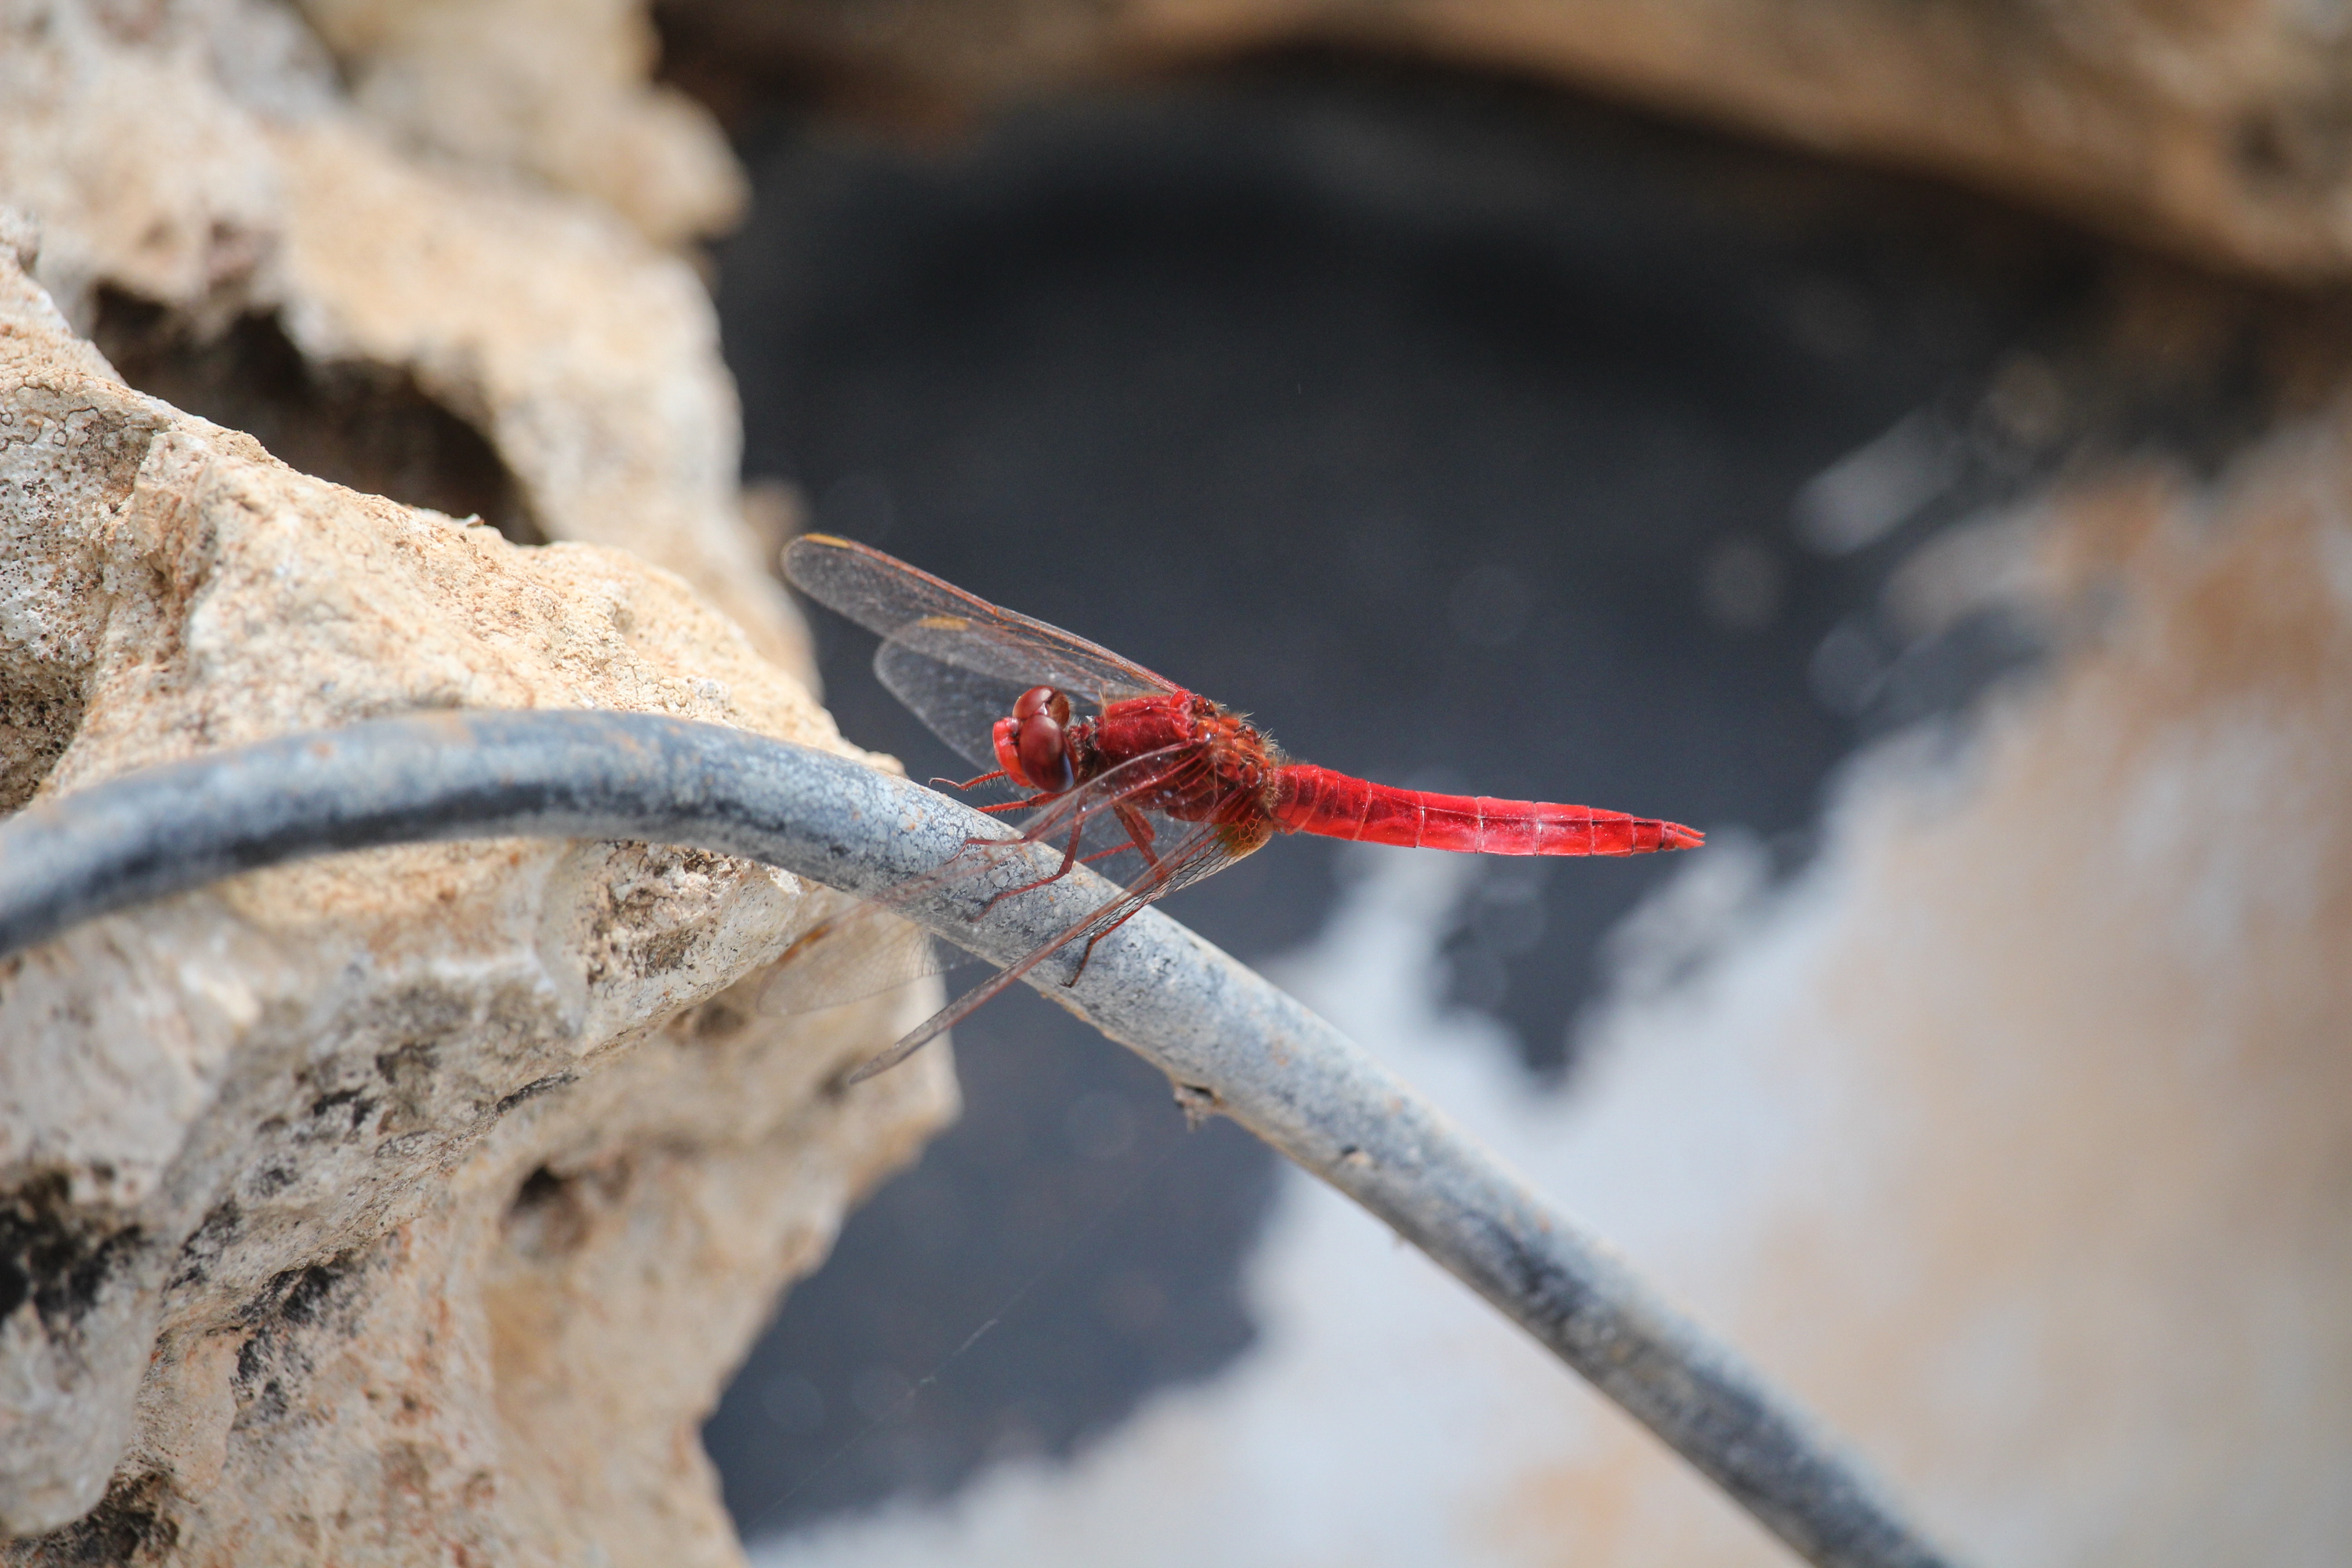
nature, branch, leaf, wildlife, insect, fauna, invertebrate, close up, macro photography, mayfly, day flies